Fatima Jinnah

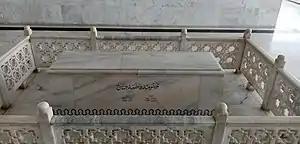

Jinnah died in Karachi on 9 July 1967. Her death became the subject of controversy, with rumors suggesting unnatural causes, including suspicions of murder. However, there was no concrete evidence to substantiate these claims. Her nephew, Akbar Pirbhai, requested an inquiry, but after the provincial government took over the investigation, no official report was ever produced or made public. Rumors persisted, leading to a citizen's appeal for a judicial inquiry in 1972, which resulted in no further action. Her private last rites were performed according to Shia guidelines and the state-sponsored burial followed it. She is buried next to her brother, Muhammad Ali Jinnah, at Mazar-e-Quaid, Karachi.